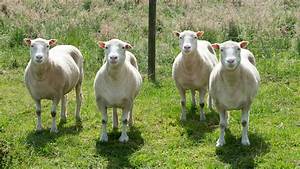
Label: sheep